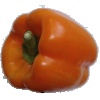
Label: Pepper Orange 1